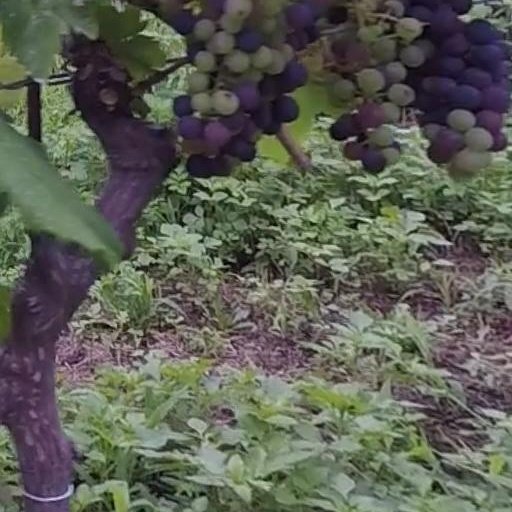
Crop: grape